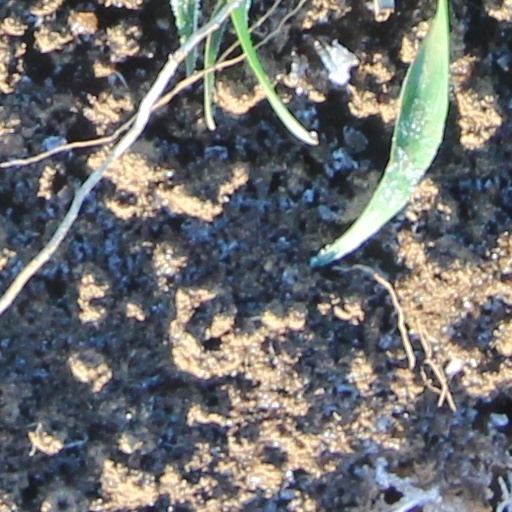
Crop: wheat